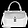
Label: Bag